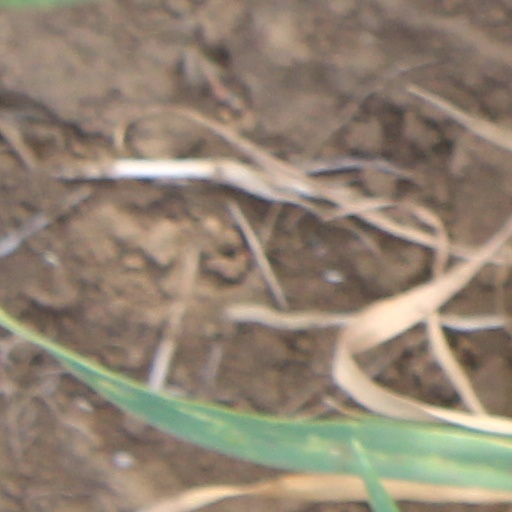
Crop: wheat